1894 Edinburgh Corporation election

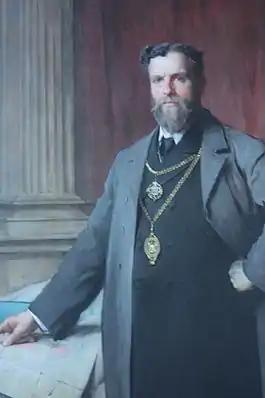
McDonald (pictured) replaced Russell as Lord Provost following the election.

An Election to the Edinburgh Corporation was held on 6 November 1894, alongside municipal elections across Scotland, and the wider British local elections. Elections took place in 5 of the cities 13 wards, with candidates in the remaining 8 being returned unopposed. A candidate, Thomas Blake, had intended to run against incumbent Lord Provost James Russell in St Cuthbert's Ward; however, due to a mistake at the nomination, Blake could not be accepted as a candidate.